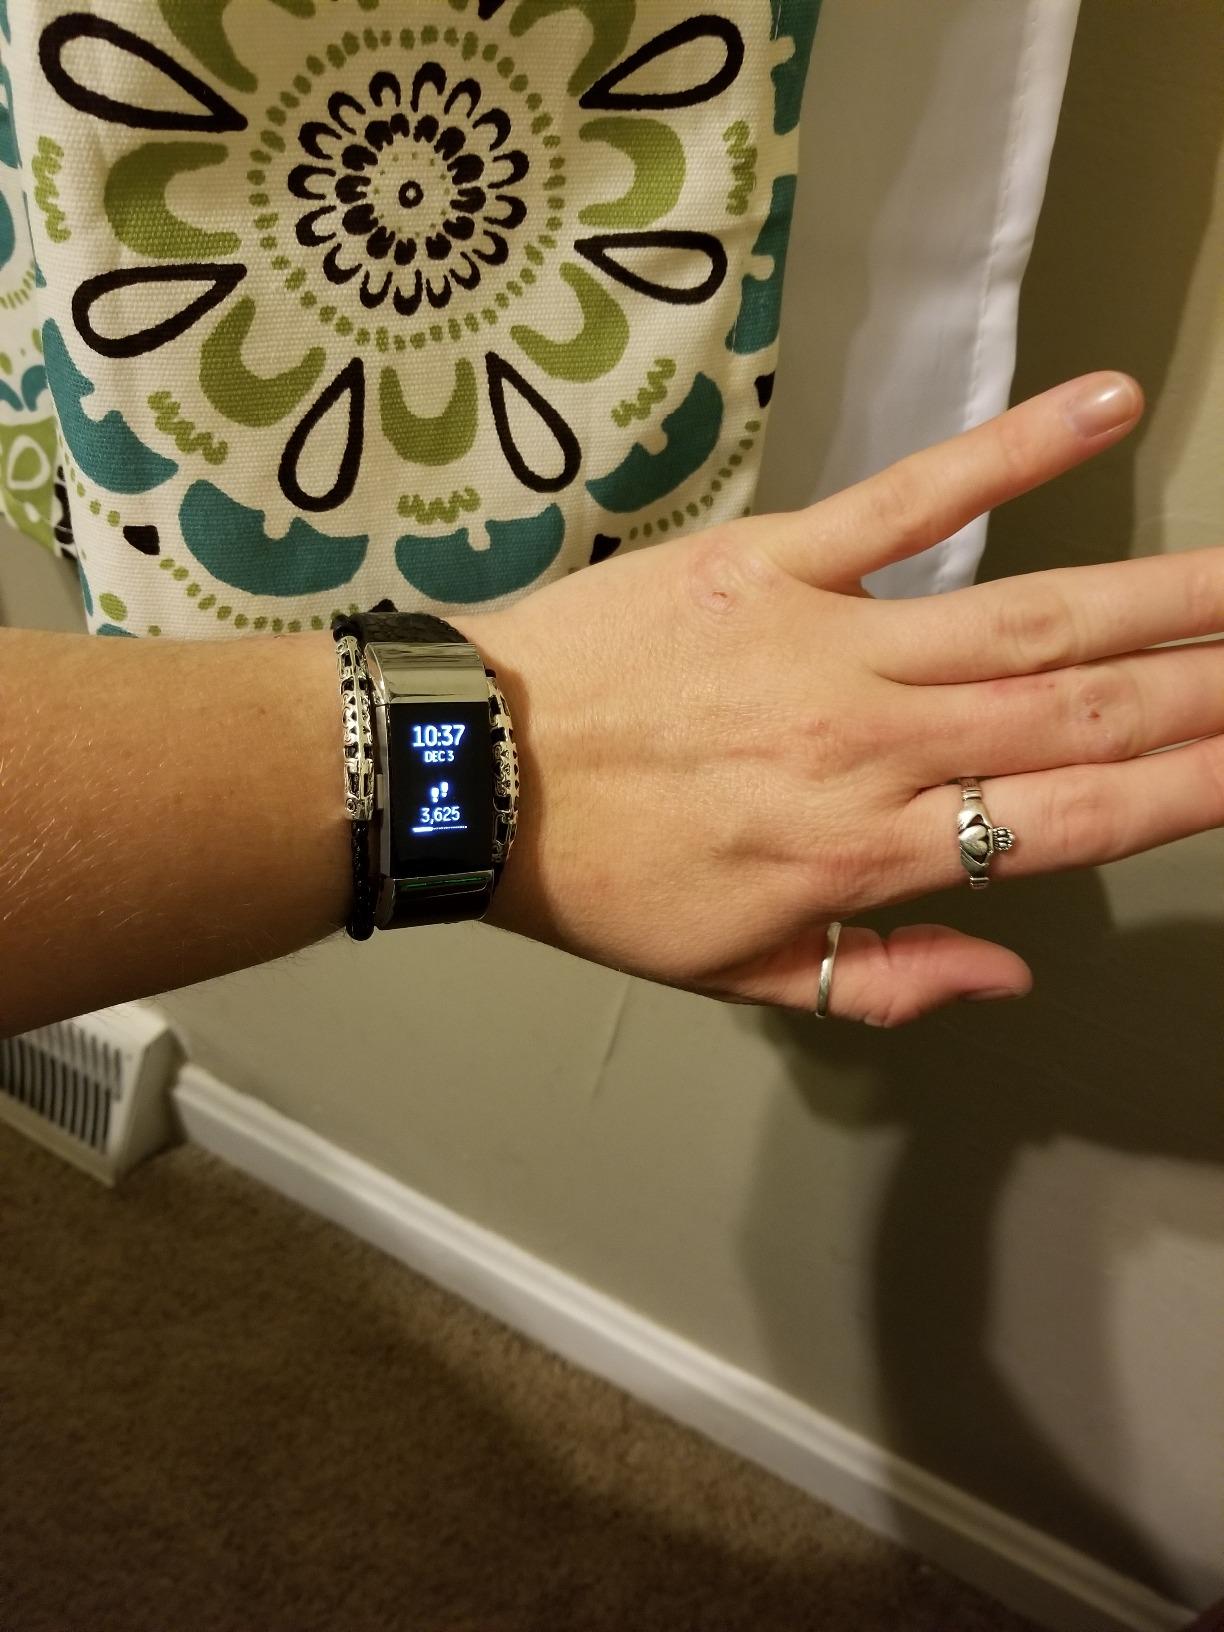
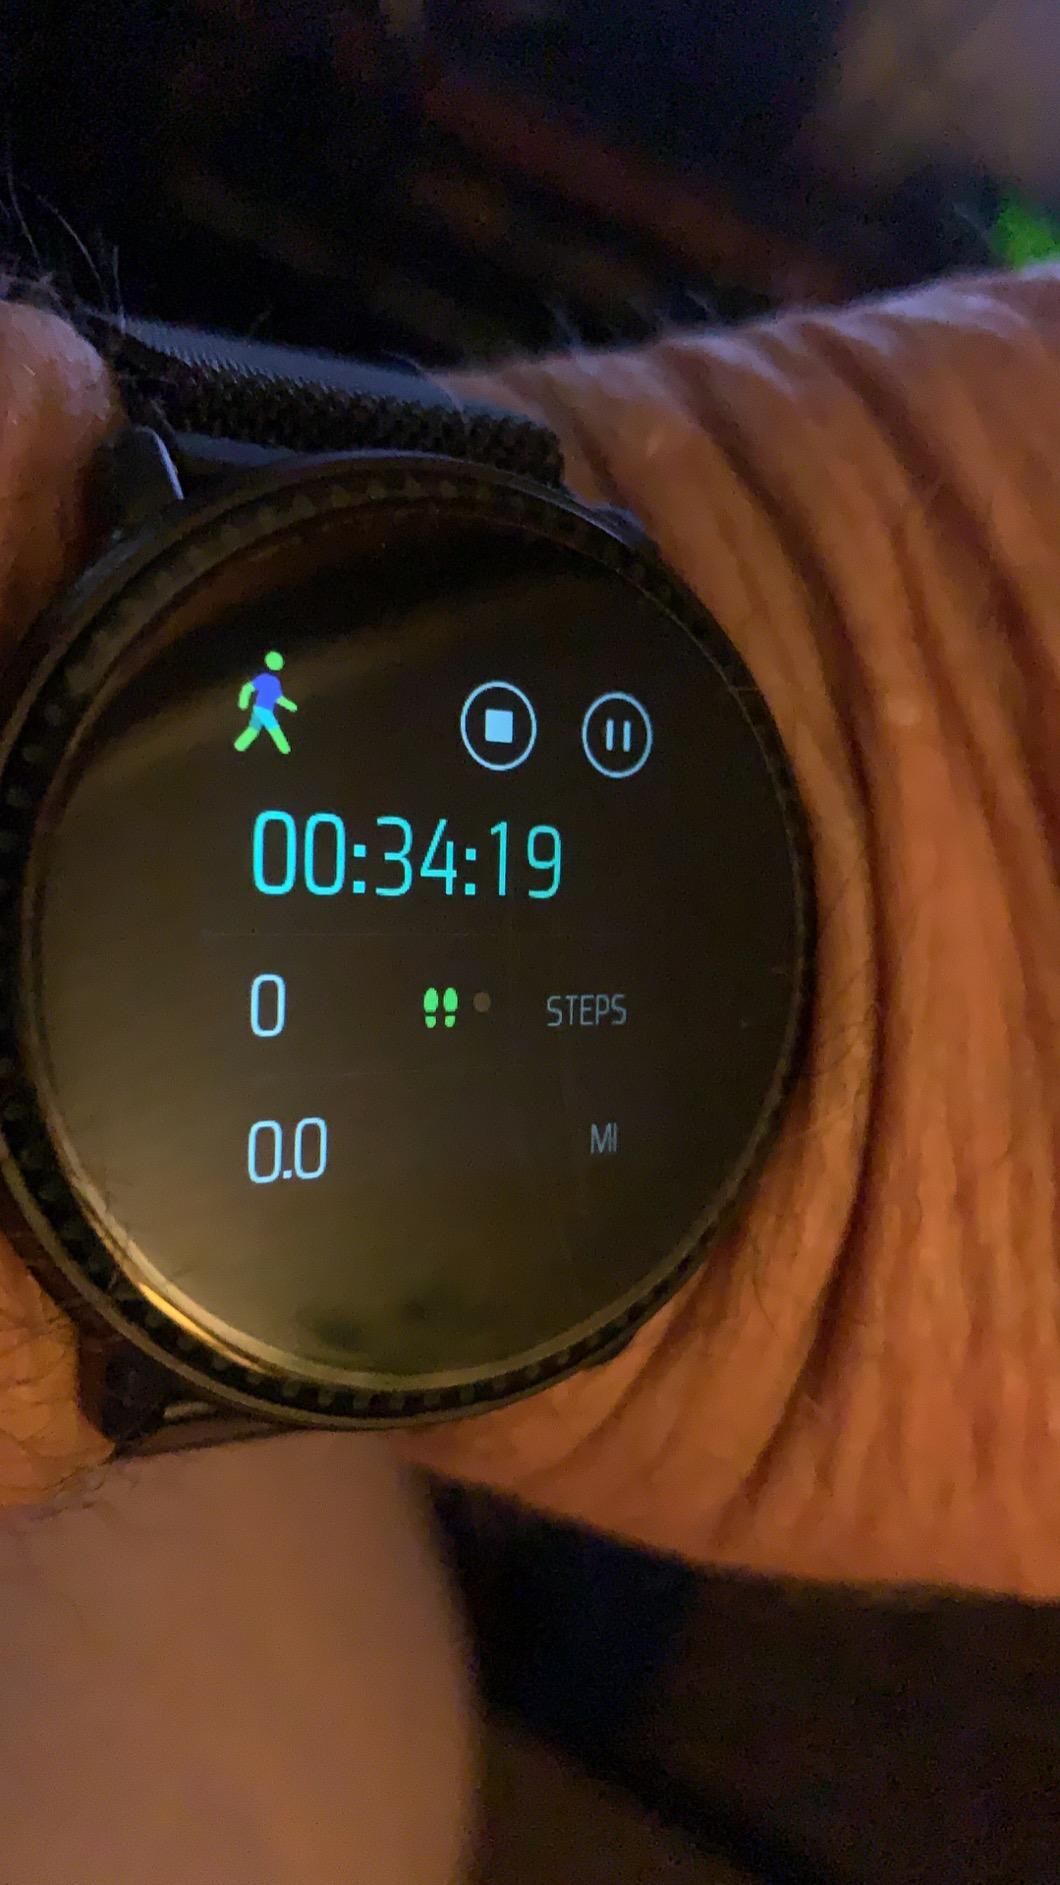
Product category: smartwatch
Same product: no